Tourism in Nova Scotia

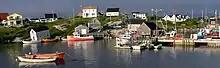
Harbour at Peggy's Cove

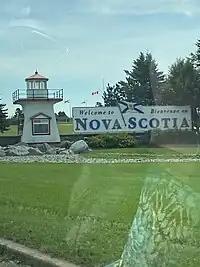
Nova Scotia welcome sign, as seen from New Brunswick

Peggy's Cove, a fishing village southwest of Halifax, known for its lighthouse and scenery. Shubenacadie Wildlife Park is home to various specimens of wildlife found throughout Canada and beyond, and also includes hiking trails, a picnic area, and a playground.